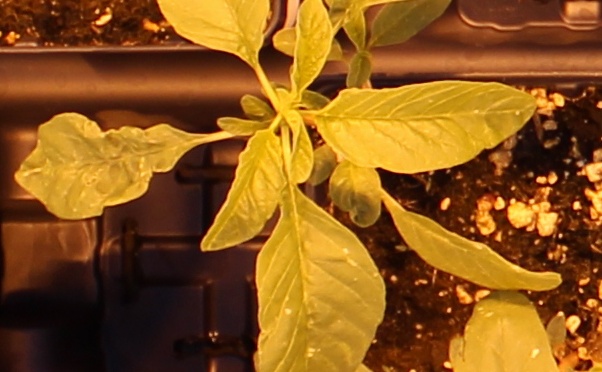
Label: Waterhemp